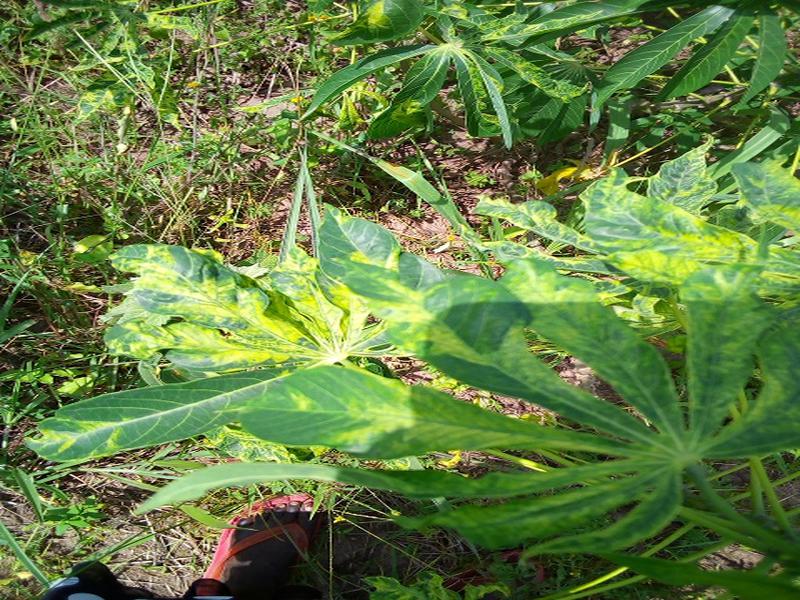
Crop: cassava
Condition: mosaic_disease